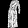
Label: Dress